Battle of Aljubarrota

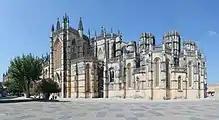
The Batalha Monastery

During the night and throughout the next day, as many as 5000 more Castilians were killed by the neighbouring inhabitants; according to Portuguese tradition surrounding the battle, there was a woman called Brites de Almeida, the "Padeira de Aljubarrota" (the baker-woman of Aljubarrota), said to be very tall and strong, and to possess six fingers on each hand, who by herself killed seven Castilian soldiers as they were hiding in her bakery in the town of Aljubarrota after the battle. This story is clouded in legend and hearsay, but the popular intervention in the massacre of Castilian troops after the battle is, nevertheless, historical and typical of battles in this period, when there was no mercy toward the defeated enemy.